Hellenistic-era warships

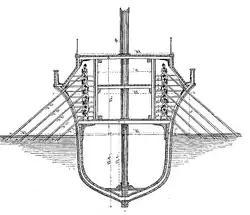
19th-century interpretation of the quinquereme's oaring system, with five levels of oars.

Far less is known with certainty about the construction and appearance of these ships than about the trireme. Literary evidence is fragmentary and highly selective, and pictorial evidence unclear. The fact that the trireme had three levels of oars ("trikrotos naus") led medieval historians, long after the specifics of their construction had been lost, to speculate that the design of the "four", the "five" and the other later ships would proceed logically, i.e. that the quadrireme would have four rows of oars, the quinquereme five, etc. However, the eventual appearance of bigger polyremes ("sixes" and later "sevens", "eights", "nines", "tens", and even a massive "forty"), made this theory implausible. Consequently, during the Renaissance and until the 19th century, it came to be believed that the rowing system of the trireme and its descendants was similar to the "alla sensile" system of the contemporary galleys, comprising multiple oars on each level, rowed by one oarsman each. 20th-century scholarship disproved that theory, and established that the ancient warships were rowed at different levels, with three providing the maximum practical limit. The higher numbers of the "fours", "fives", etc. were therefore interpreted as reflecting the number of files of oarsmen on each side of the ship, and not an increased number of rows of oars.